2013–14 York City F.C. season

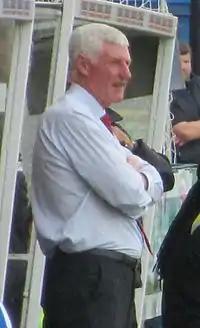
Nigel Worthington was named League Two Manager of the Month for March.

York achieved their first home win in five matches after beating Exeter 2–1, with first half goals scored by McCombe and Coulson. Hayhurst's loan was extended to the end of the season, having impressed in his six appearances for the club. Coulson scored again with the only goal, a 41st-minute header, in York's 1–0 away win over AFC Wimbledon. Bowman scored the only goal with a 32nd-minute penalty as York won 1–0 away against Mansfield, in which Fletcher missed the opportunity to extend the lead when his stoppage time penalty was saved by Alan Marriott. York moved one place outside the play-offs with a 2–0 home win over Wycombe, courtesy of a second Bowman penalty in as many matches and a Carson goal from the edge of the penalty area. Coulson scored York's only goal in a 1–0 away win over struggling Portsmouth with a low volley in the fifth minute; this result meant York moved into the play-offs in seventh-place with eight fixtures remaining.